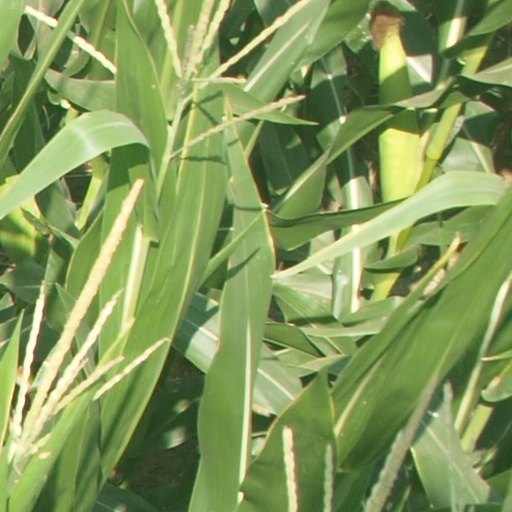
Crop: maize; corn